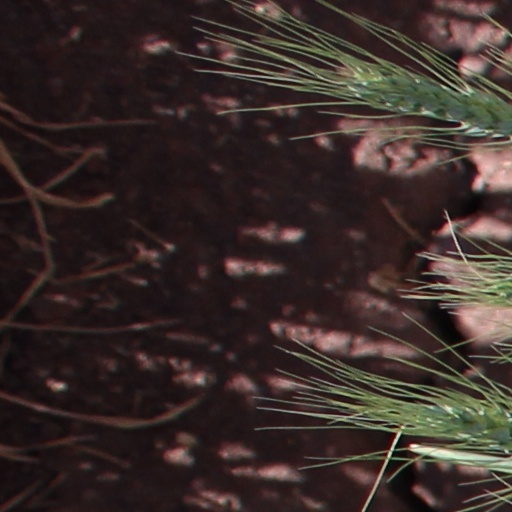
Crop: wheat